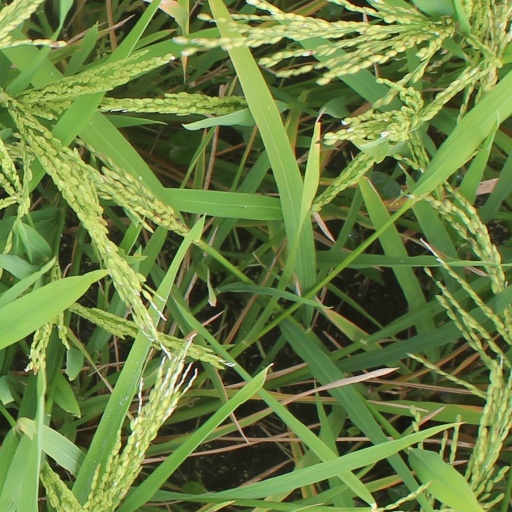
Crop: rice